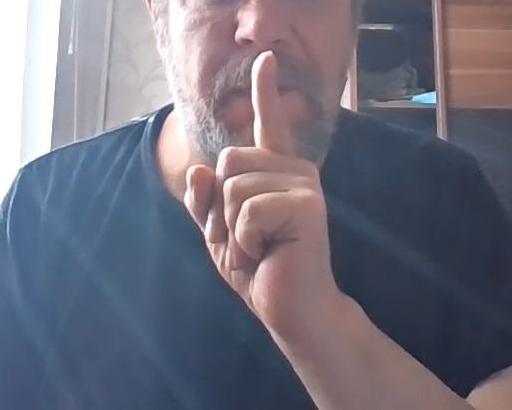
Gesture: mute